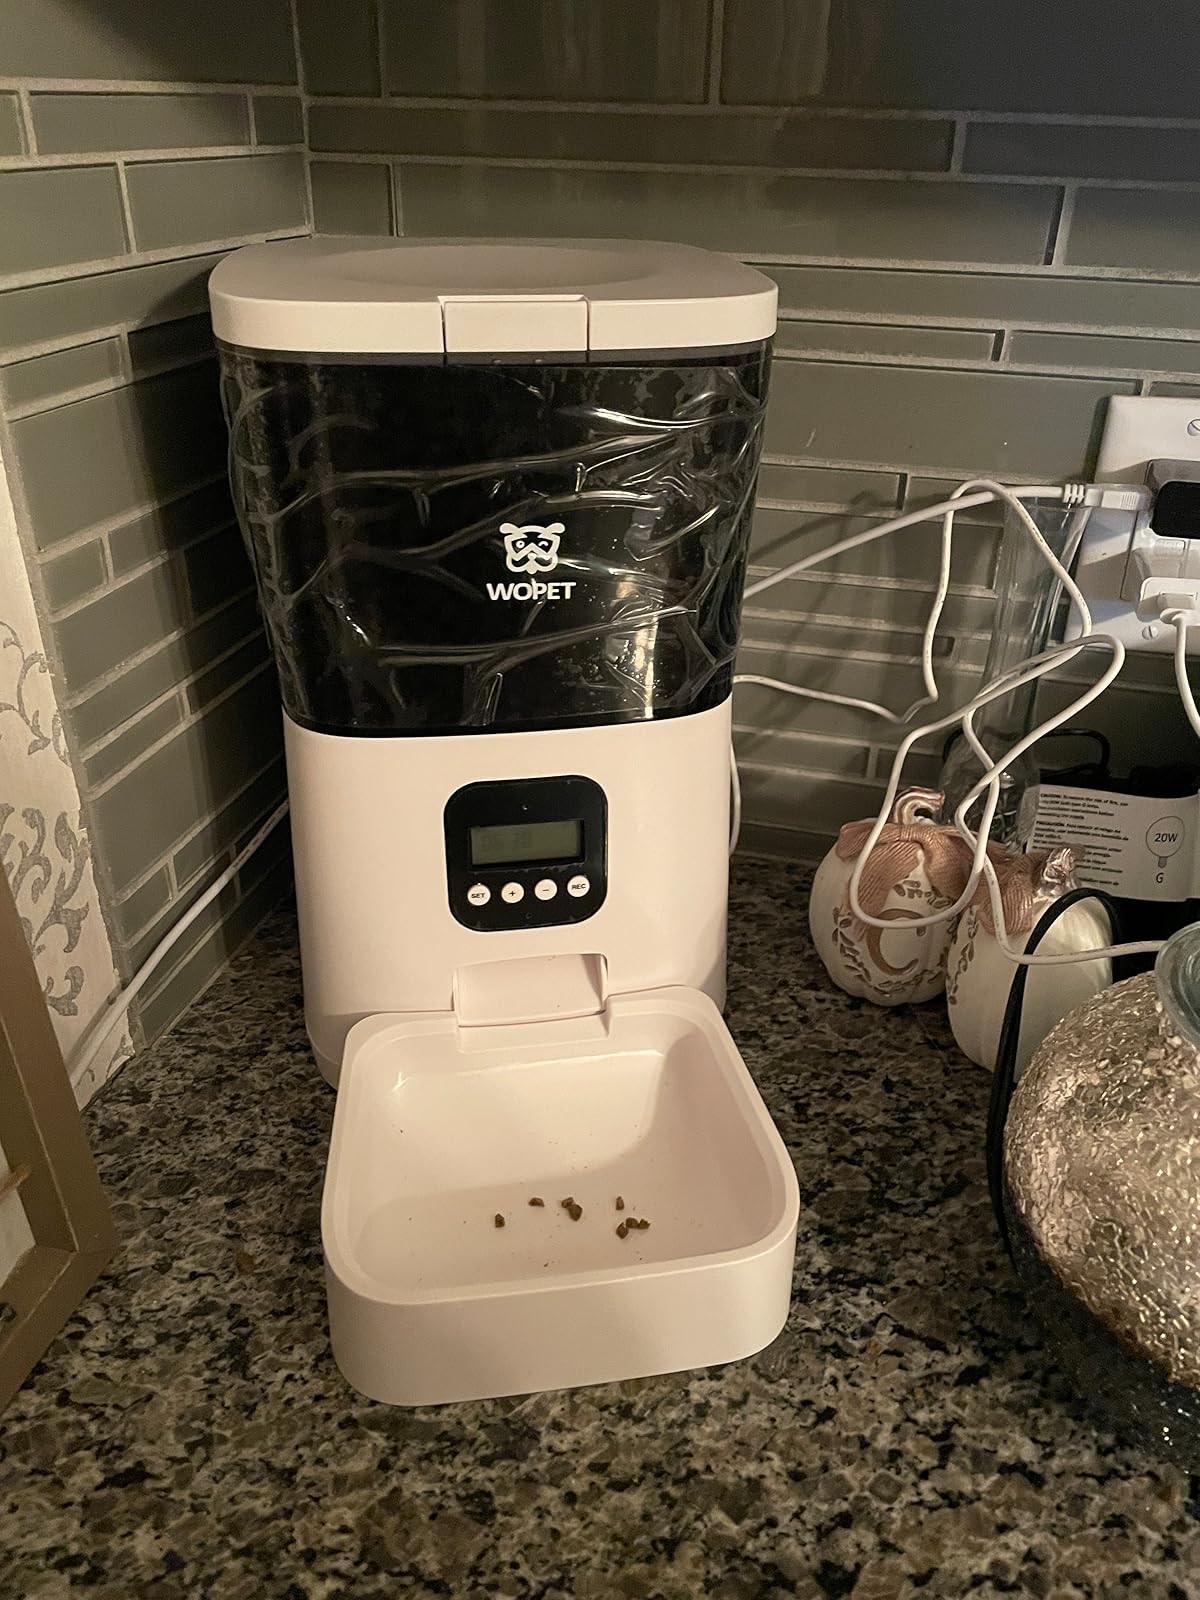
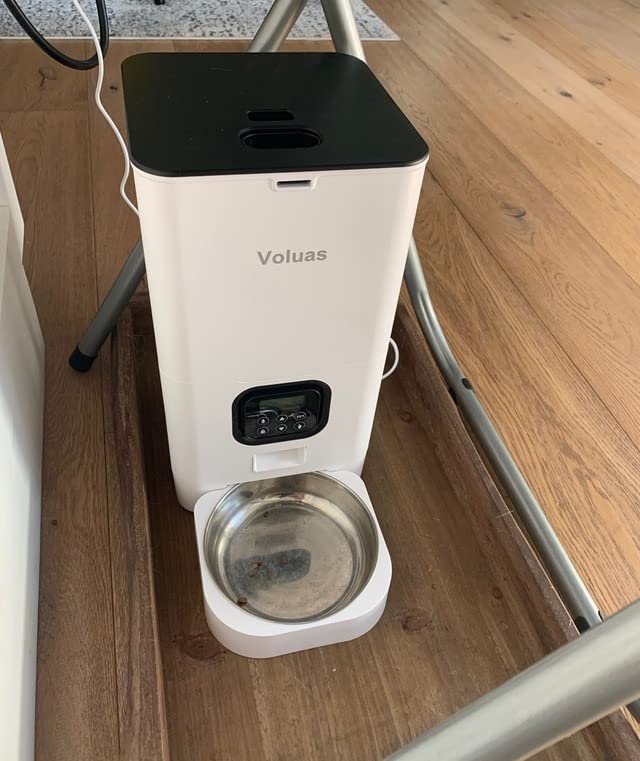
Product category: items_feeder
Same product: no